Gunārs Lūsis

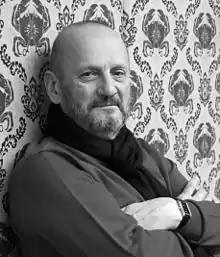
Gunārs Lūsis

Gunārs Lūsis (born 1950) is a Latvian artist and graphical designer. Lūsis is notable for creating the design for some of the modern Latvian coins with denominations in Latvian lats, and for authoring the logo for the Latvian presidency of the Council of the European Union.